Languages of Canada

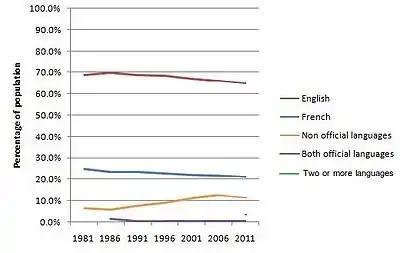
"Languages – Statistics Canada"

The percentage of the population speaking English, French or both languages most often at home has declined since 1986; the decline has been greatest for French. The proportion of the population who speak neither English nor French in the home has increased. Geographically, this trend remains constant, as usage of English and French have declined in both English and French speaking regions of the country, but French has declined more rapidly both inside and outside Quebec. The table below shows the percentage of the total Canadian population who speak Canada's official languages most often at home from 1971 to 2006. Note that there are nuances between "language most spoken at home", "mother-language" and "first official language": data is collected for all three, which together provide a more detailed and complete picture of language-use in Canada.